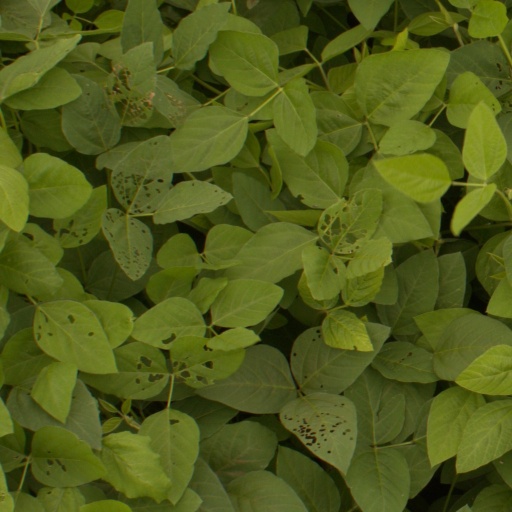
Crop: soybean